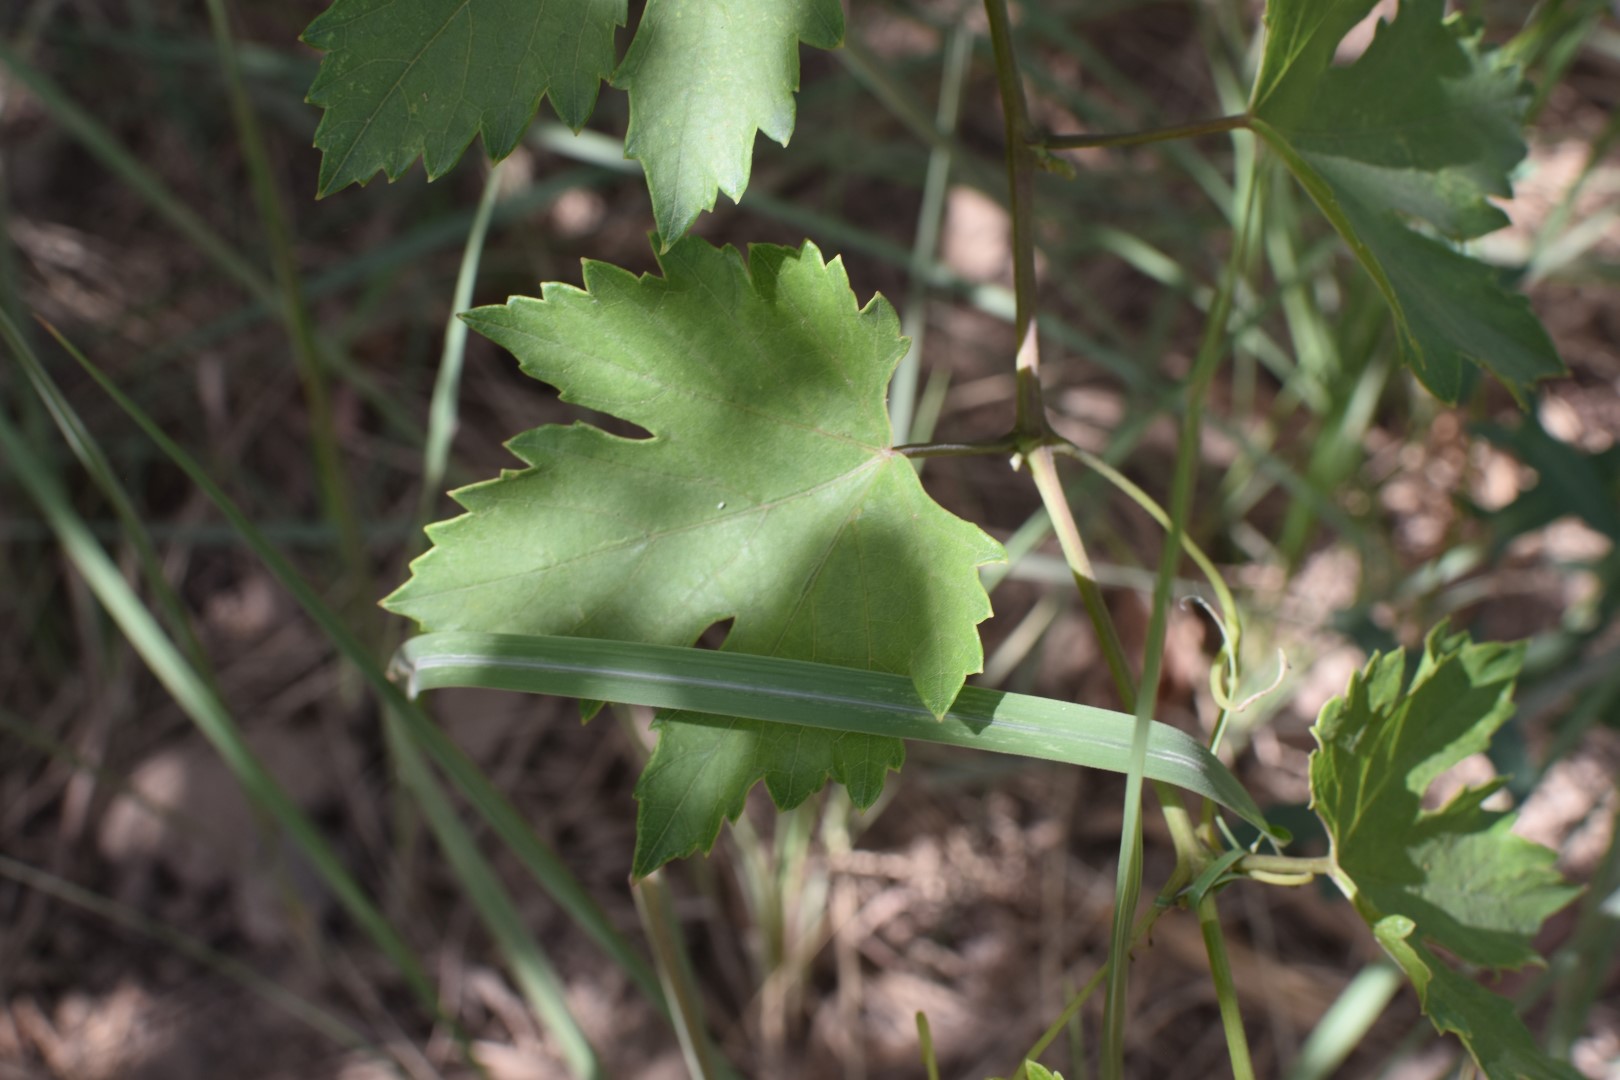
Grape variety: Halawani